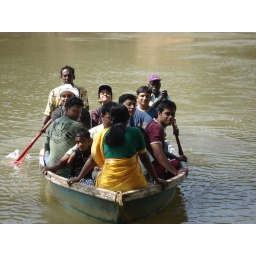
boat in the middle of the lake